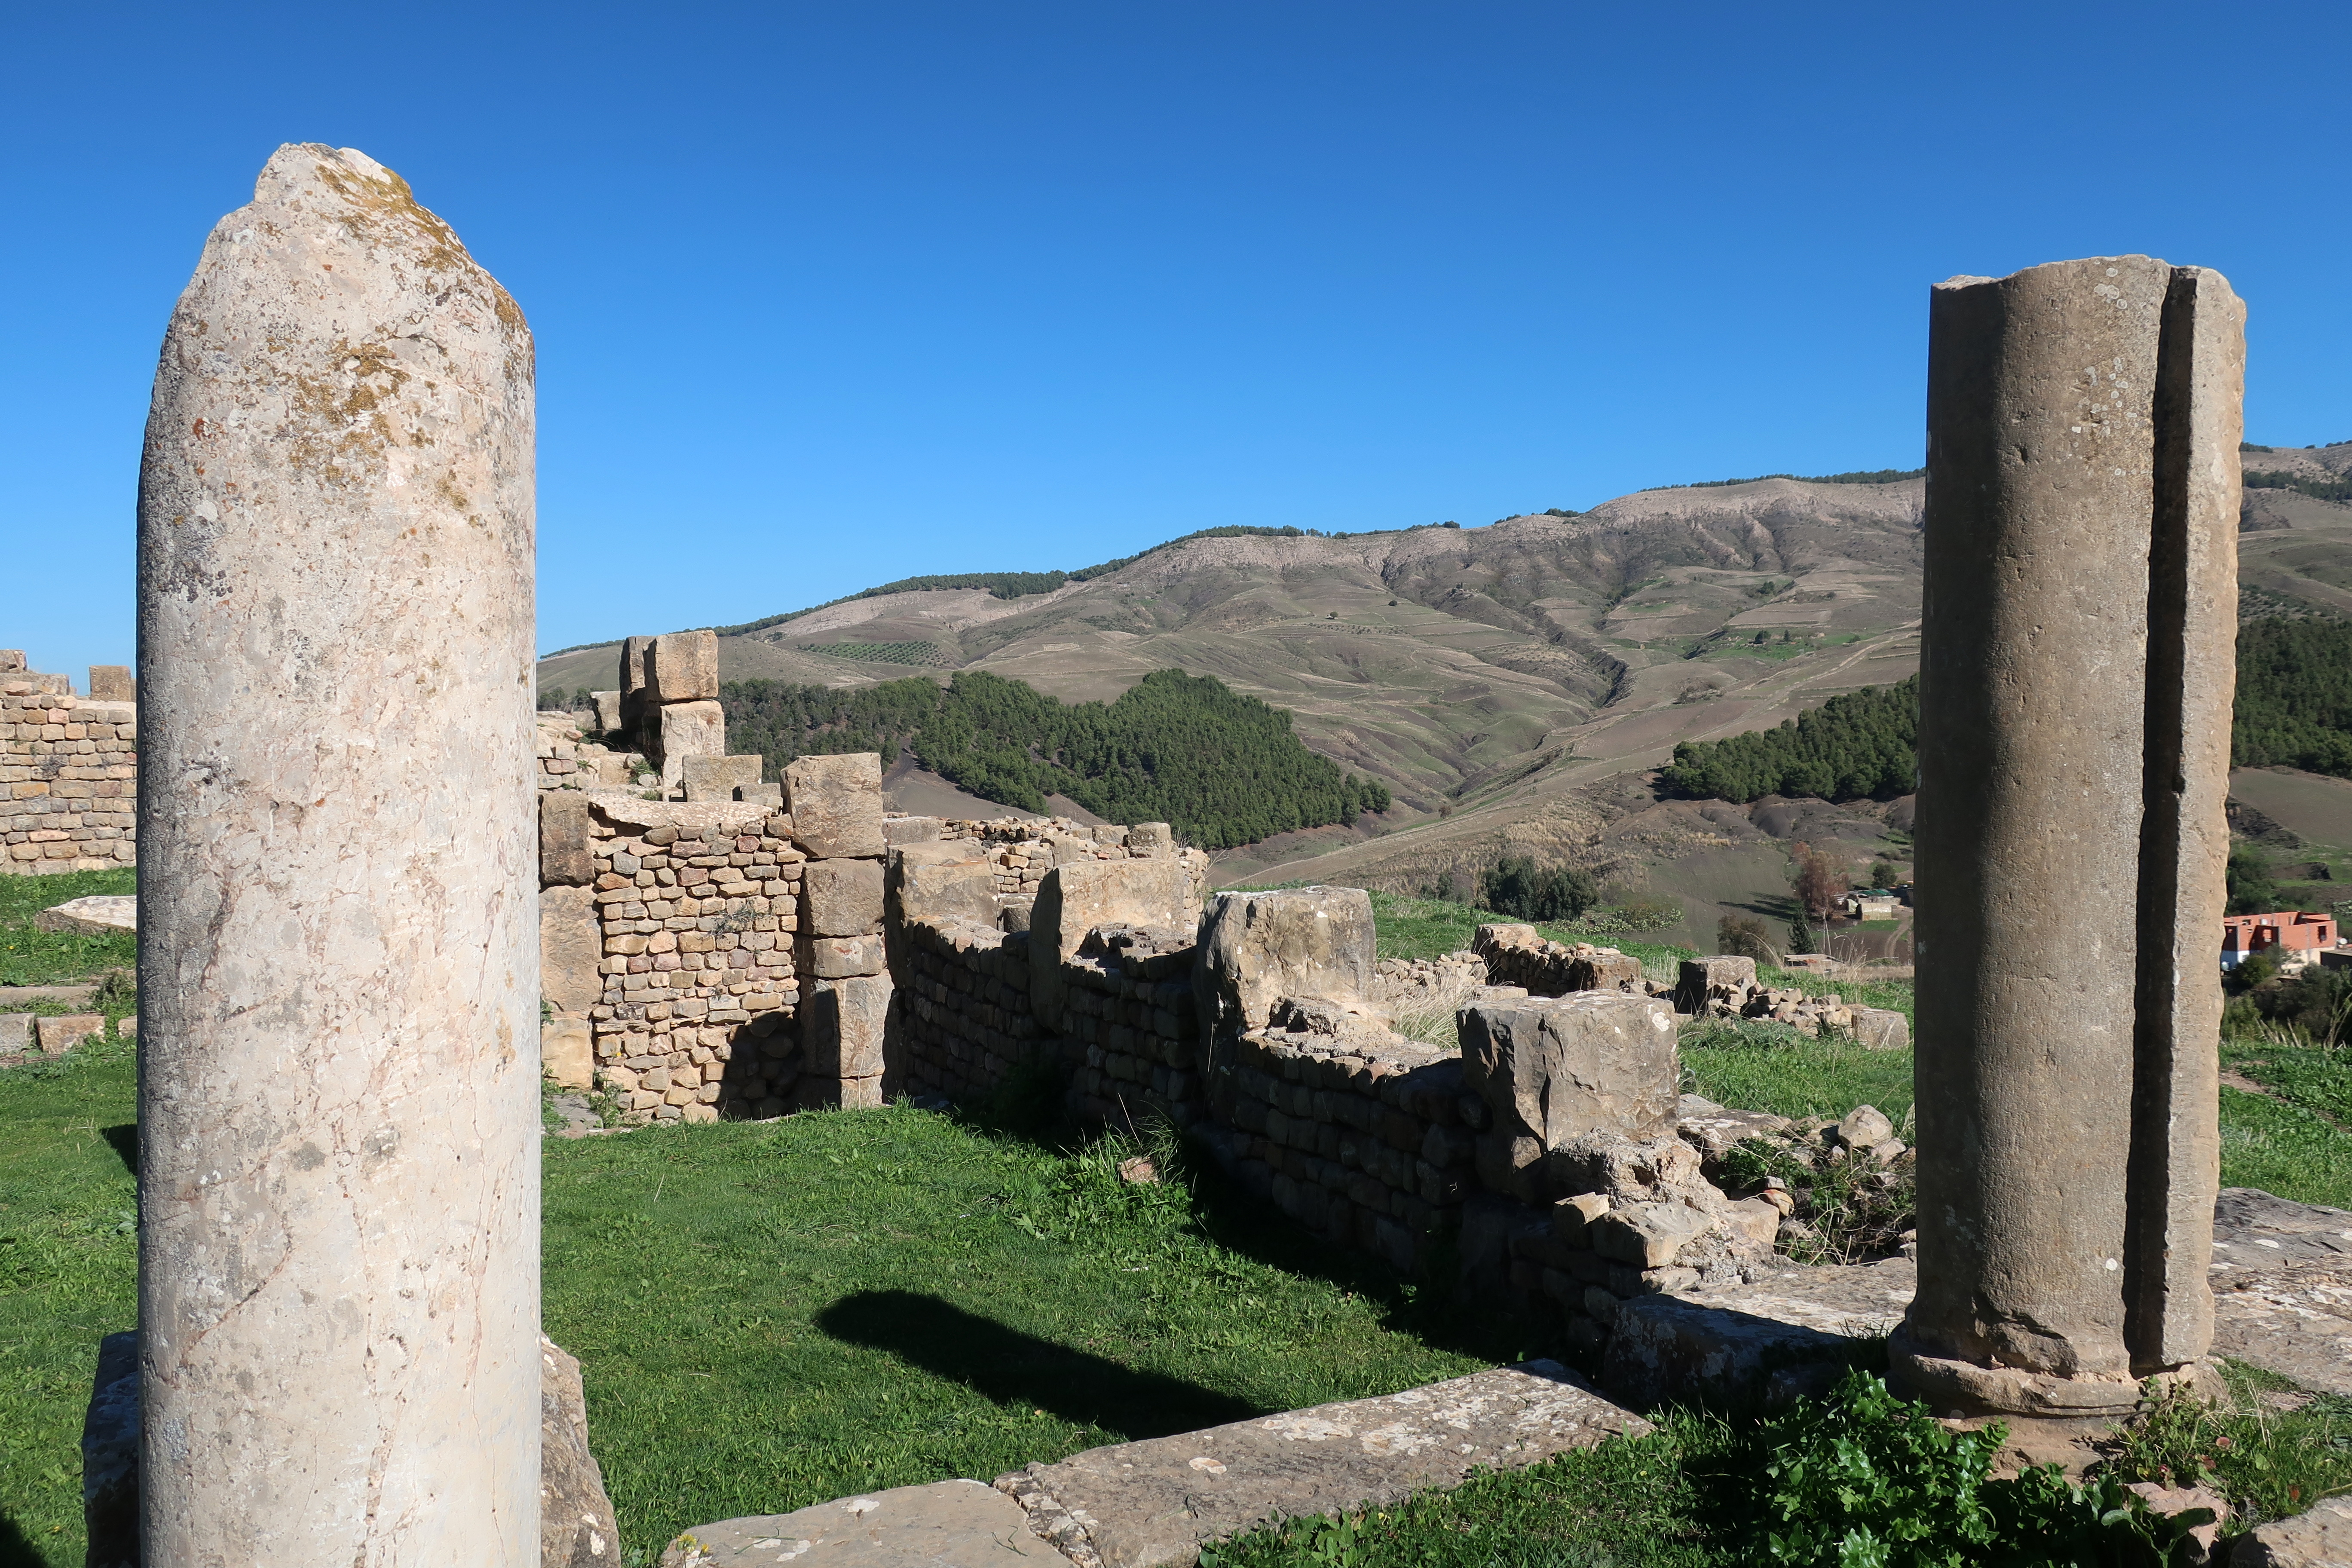
travel, temple, stone, architecture, ancient, tourism, reap, building, ruin, tower, old, monument, religious, reflection, site, heritage, exterior, tomb, historic site, ancient history, ruins, archaeological site, stone carving, rock, carving, sculpture, history, medieval architecture, city, sky, outcrop, tree, place of worship, statue, national park, world heritage site, wall, fortification, village, grass, national trust for places of historic interest or natural beauty, column, middle ages, castle